The Cassandra Complex (band)

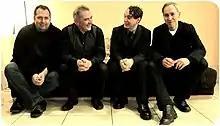
Previous lineup L-R: Axel Ermes, Andy Booth, Rodney Orpheus, Volker Zacharias

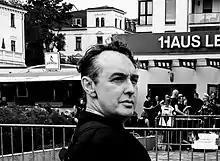
Singer Rodney Orpheus at WGT Festival, Leipzig, Germany 2019

The band was initially composed of Rodney Orpheus and Paul Dillon, who met when Orpheus gatecrashed Dillon's 21st birthday party in Leeds. They began putting on large multimedia shows featuring various avant-garde acts from the Leeds area. Andy Booth was a journalist who interviewed the band and was later asked to join.